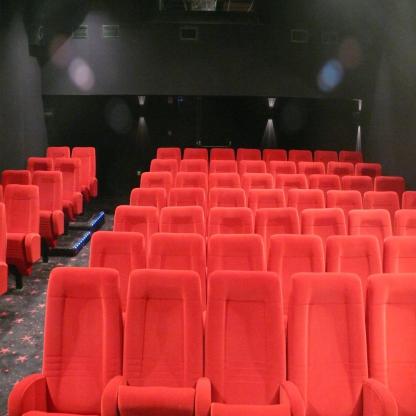
Scene: Indoor